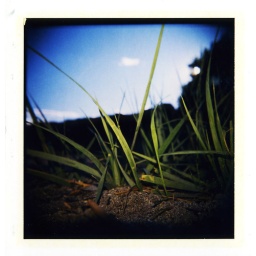
grass near a beach